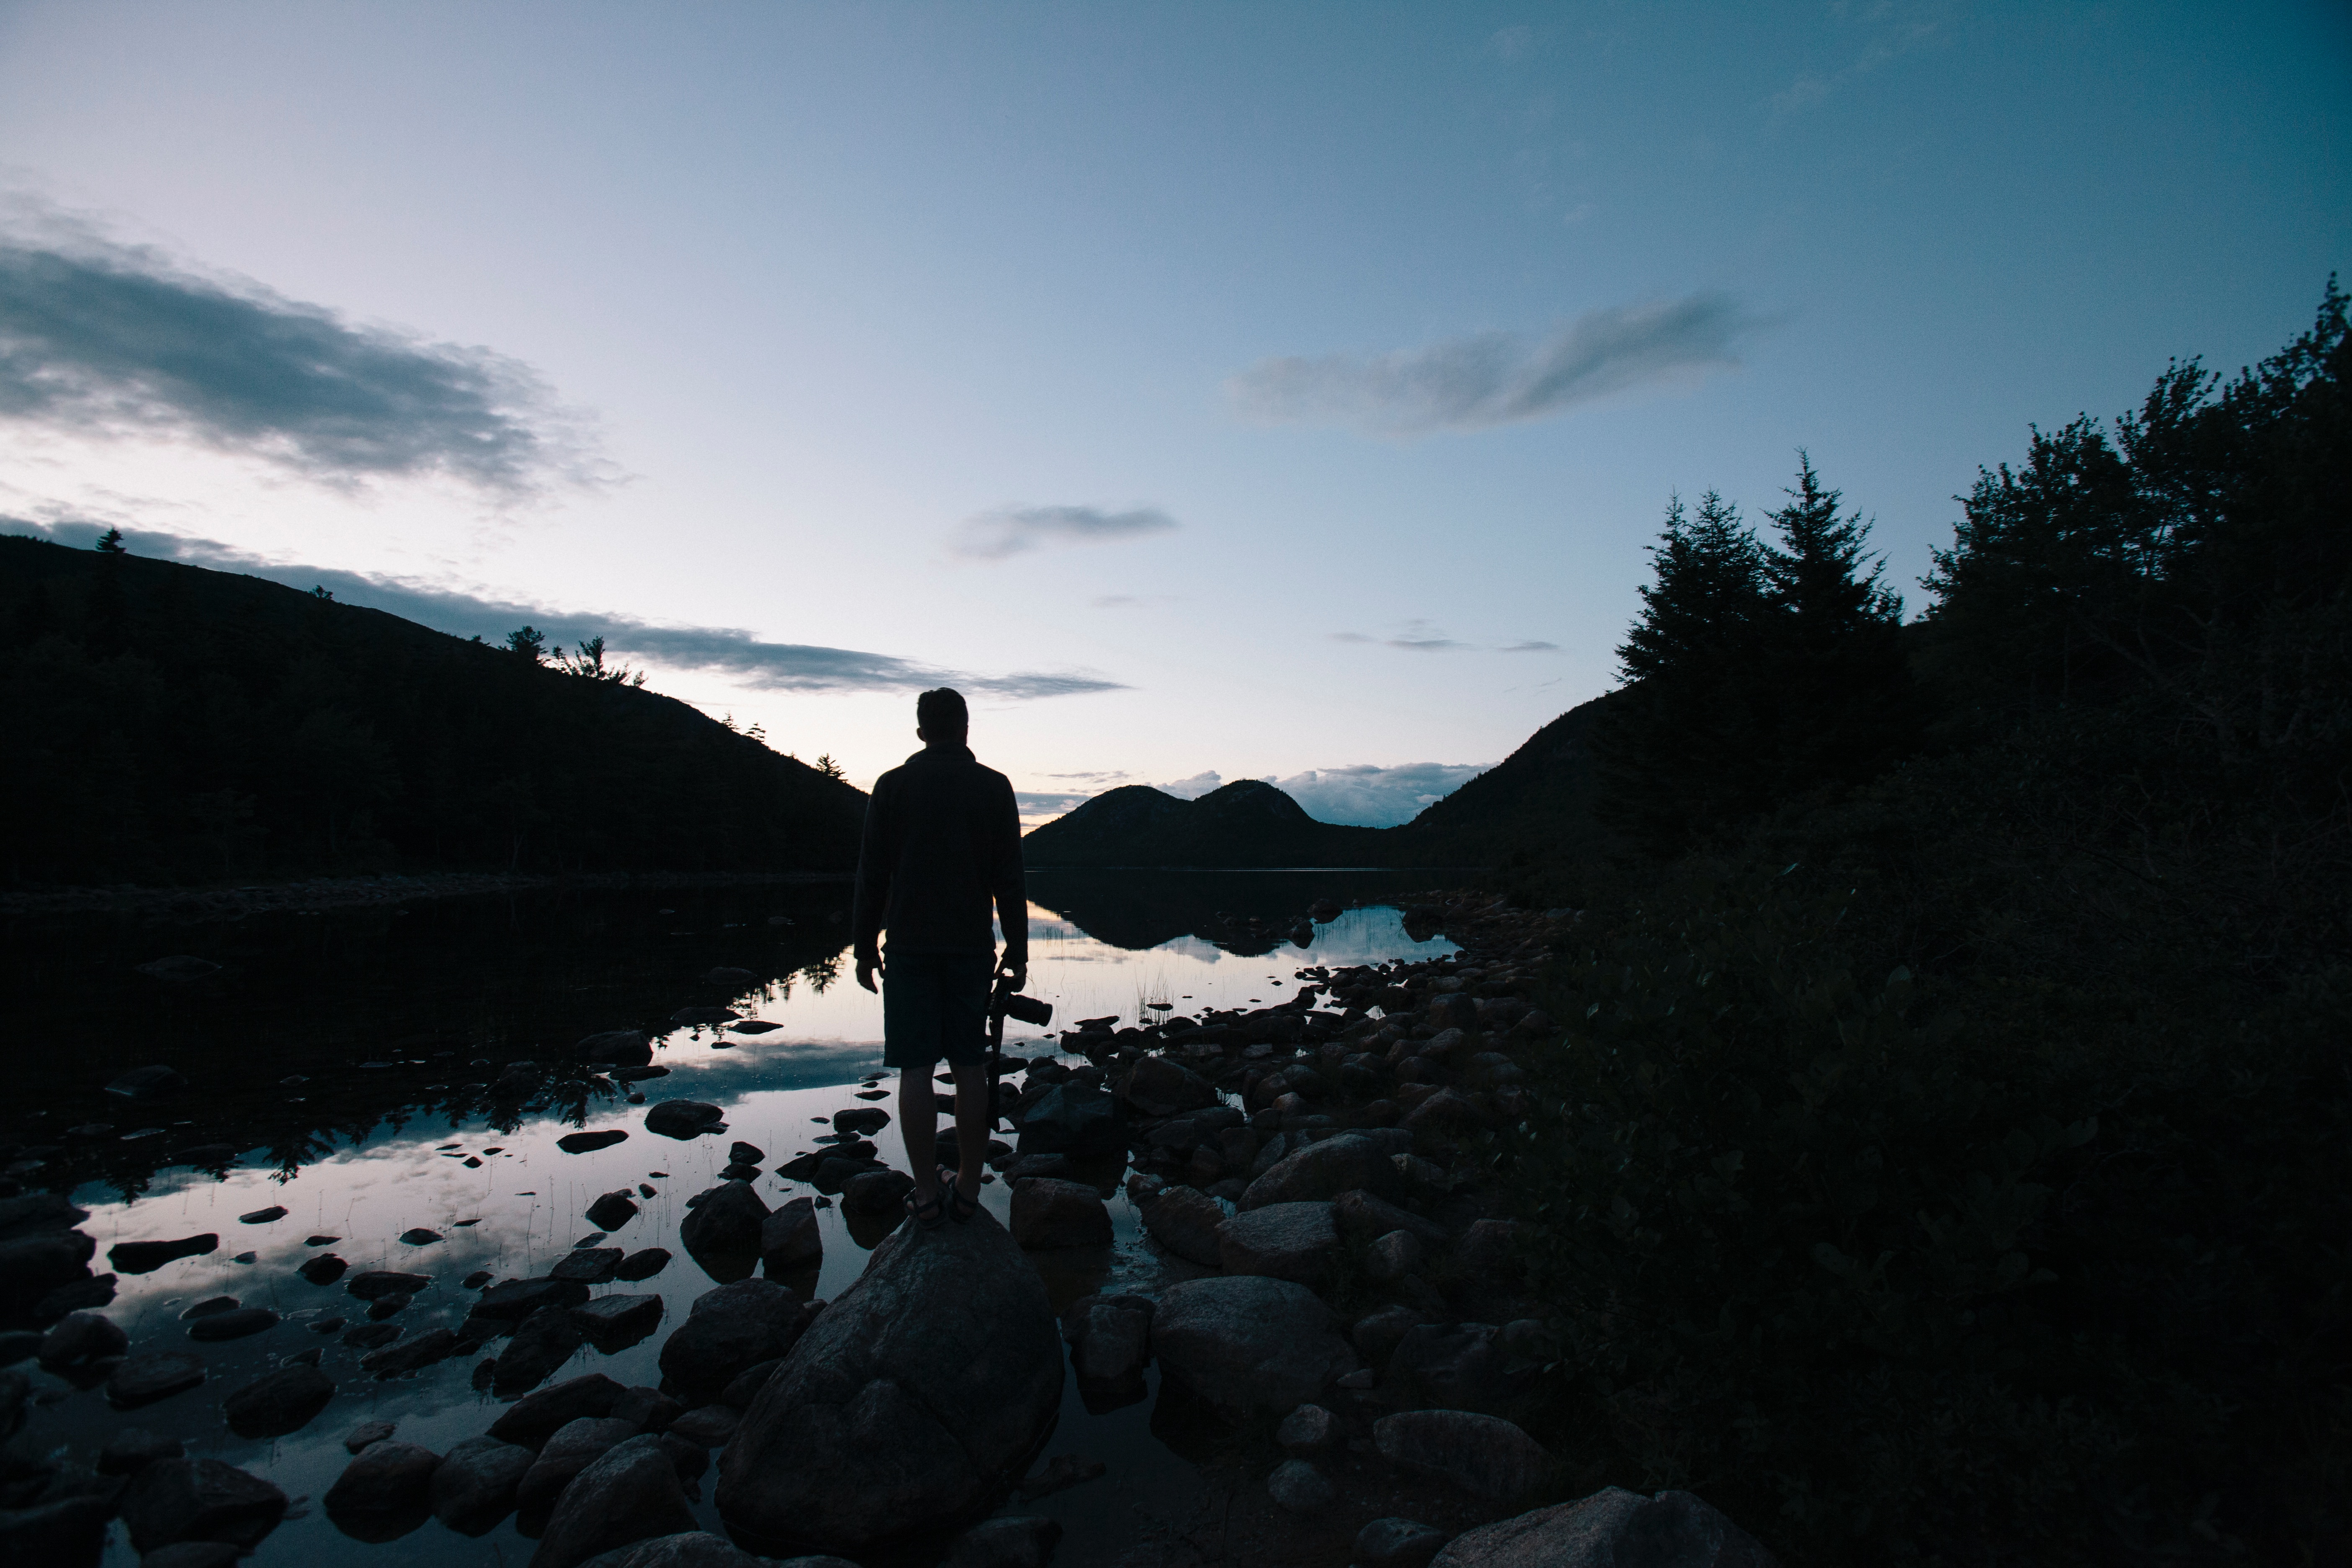
beach, sea, coast, water, rock, ocean, horizon, mountain, cloud, sky, sunset, sunlight, morning, shore, wave, lake, dusk, evening, reflection, bay, body of water